Gillender Building

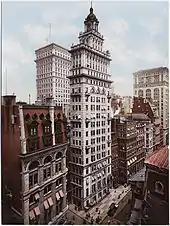
Photograph of the Gillender Building as seen from southeast

In 1909, financial institutions began rapidly expanding their properties within the Financial District. The Bankers Trust Company joined the process after the Bank of Montreal, the Fourth National Bank, and the Germania Life Insurance Company acquired their properties on Wall and Nassau Streets. Bankers Trust, which was established in 1902, had been a tenant at the Gillender Building for six years and their choice of site was motivated by its location near the New York Stock Exchange. The company, with J. P. Morgan on the board, grew rapidly and intended to land itself permanently in the "vortex of America's financial life".